INSAS rifle

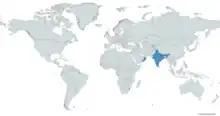
Map with INSAS users in blue

It has a manual gas regulator, similar to that of FN FAL, and a gas cutoff for launching grenades. The charging handle is on the left instead of on the bolt carrier, similar in operation to the HK33. The fire selector is placed on the left side of the receiver above the pistol grip, it can be set to semi–auto, three round burst and full auto. To set it to safe, the selector has to be rotated all the way up, which will block the sear and prevent the rifle from firing. It has three modes of fire – semi-automatic, three-round burst and full automatic modes.